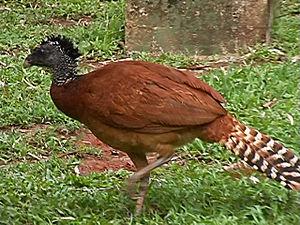
Le Grand Hocco est une espèce d'oiseau de la famille des Cracidae.